Jeremiah Horrocks

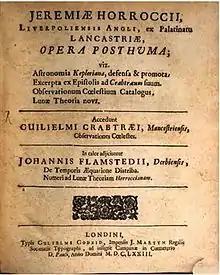
The title page of Jeremiah Horrocks' "Opera Posthuma," published by the Royal Society in 1672.

Johannes Kepler had published his Rudolphine Tables in 1627. Two years later he published extracts from the tables in his pamphlet "De raris mirisque Anni 1631", which included an "admonitio ad astronomos" (warning to astronomers) concerning a transit of Mercury in 1631 and transits of Venus in 1631 and 1761. Horrocks' own observations, combined with those of his friend and correspondent William Crabtree, had convinced him that Kepler's Rudolphine tables, although more accurate than the commonly used tables produced by Philip Van Lansberg, were still in need of some correction. Kepler's tables had predicted a near-miss of a transit of Venus in 1639 but, having made his own observations of Venus for years, Horrocks predicted a transit would indeed occur.